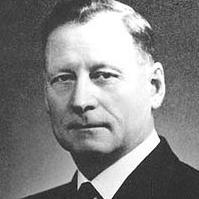
Age: 60